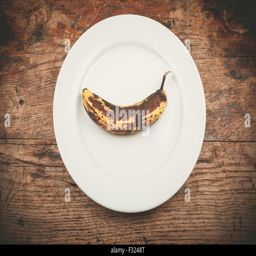
a spotted banana on a white plate